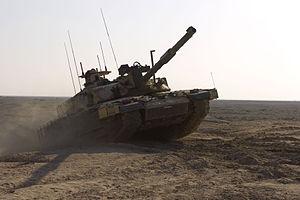
La bataille de Bassorah est l'une des principales batailles de l'opération liberté irakienne lancée en 2003, opposant les forces de la Coalition à l'armée irakienne.